Northwestern Krai

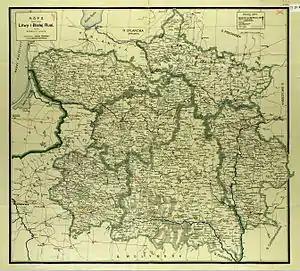
Northwestern Krai of the Russian Empire

Northwestern Krai was a "krai" of the Russian Empire (unofficial subdivision) in the territories of the former Grand Duchy of Lithuania (present-day Belarus and Lithuania). The administrative center was in Vilna (now Vilnius). Northwestern Krai together with the Southwestern Krai, which was composed of the territories formerly belonging to the Crown of the Kingdom of Poland (now present-day Ukraine), formed the Western Krai.